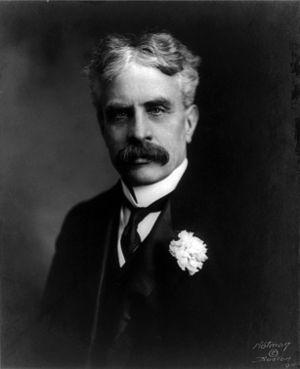
L'élection fédérale canadienne de 1917 se déroule le 17 décembre 1917 dans le but d'élire les députés de la treizième législature à la Chambre des communes du Canada. Il s'agit de la treizième élection générale depuis la confédération canadienne de 1867. Qualifiée d'« élection la plus amère de l'histoire du Canada » par l'historien Michael Bliss, il s'agit essentiellement d'une confrontation sur la question de la conscription. Le Parti unioniste du Premier ministre sir Robert Borden est élu avec une forte majorité, ainsi qu'avec le plus grand pourcentage du vote populaire pour un parti unique dans l'histoire du Canada.
L'élection fédérale canadienne de 1911, soit la 12ᵉ élection générale depuis la confédération canadienne de 1867, se déroule le 21 septembre 1911 dans le but d'élire les députés de la 12ᵉ législature à la Chambre des communes du Canada. Elle marque la fin de quinze ans de gouvernement sous le Parti libéral de Wilfrid Laurier. L'élection était une confrontation sur les enjeux du libre-échange avec les États-Unis et de la création d'une marine canadienne. Le Parti conservateur remporte l'élection et forme un gouvernement majoritaire sous Robert Borden.
L'élection fédérale canadienne de 1908, soit la onzième élection générale depuis la confédération canadienne de 1867, se déroule le 26 octobre 1908 afin d'élire les députés de la onzième législature à la Chambre des communes du Canada. Le Parti libéral de sir Wilfrid Laurier est reconduit au pouvoir pour un quatrième mandat consécutif avec un gouvernement majoritaire. Les libéraux perdent quatre sièges et une petite partie des suffrages recueillis dans l'élection précédente.